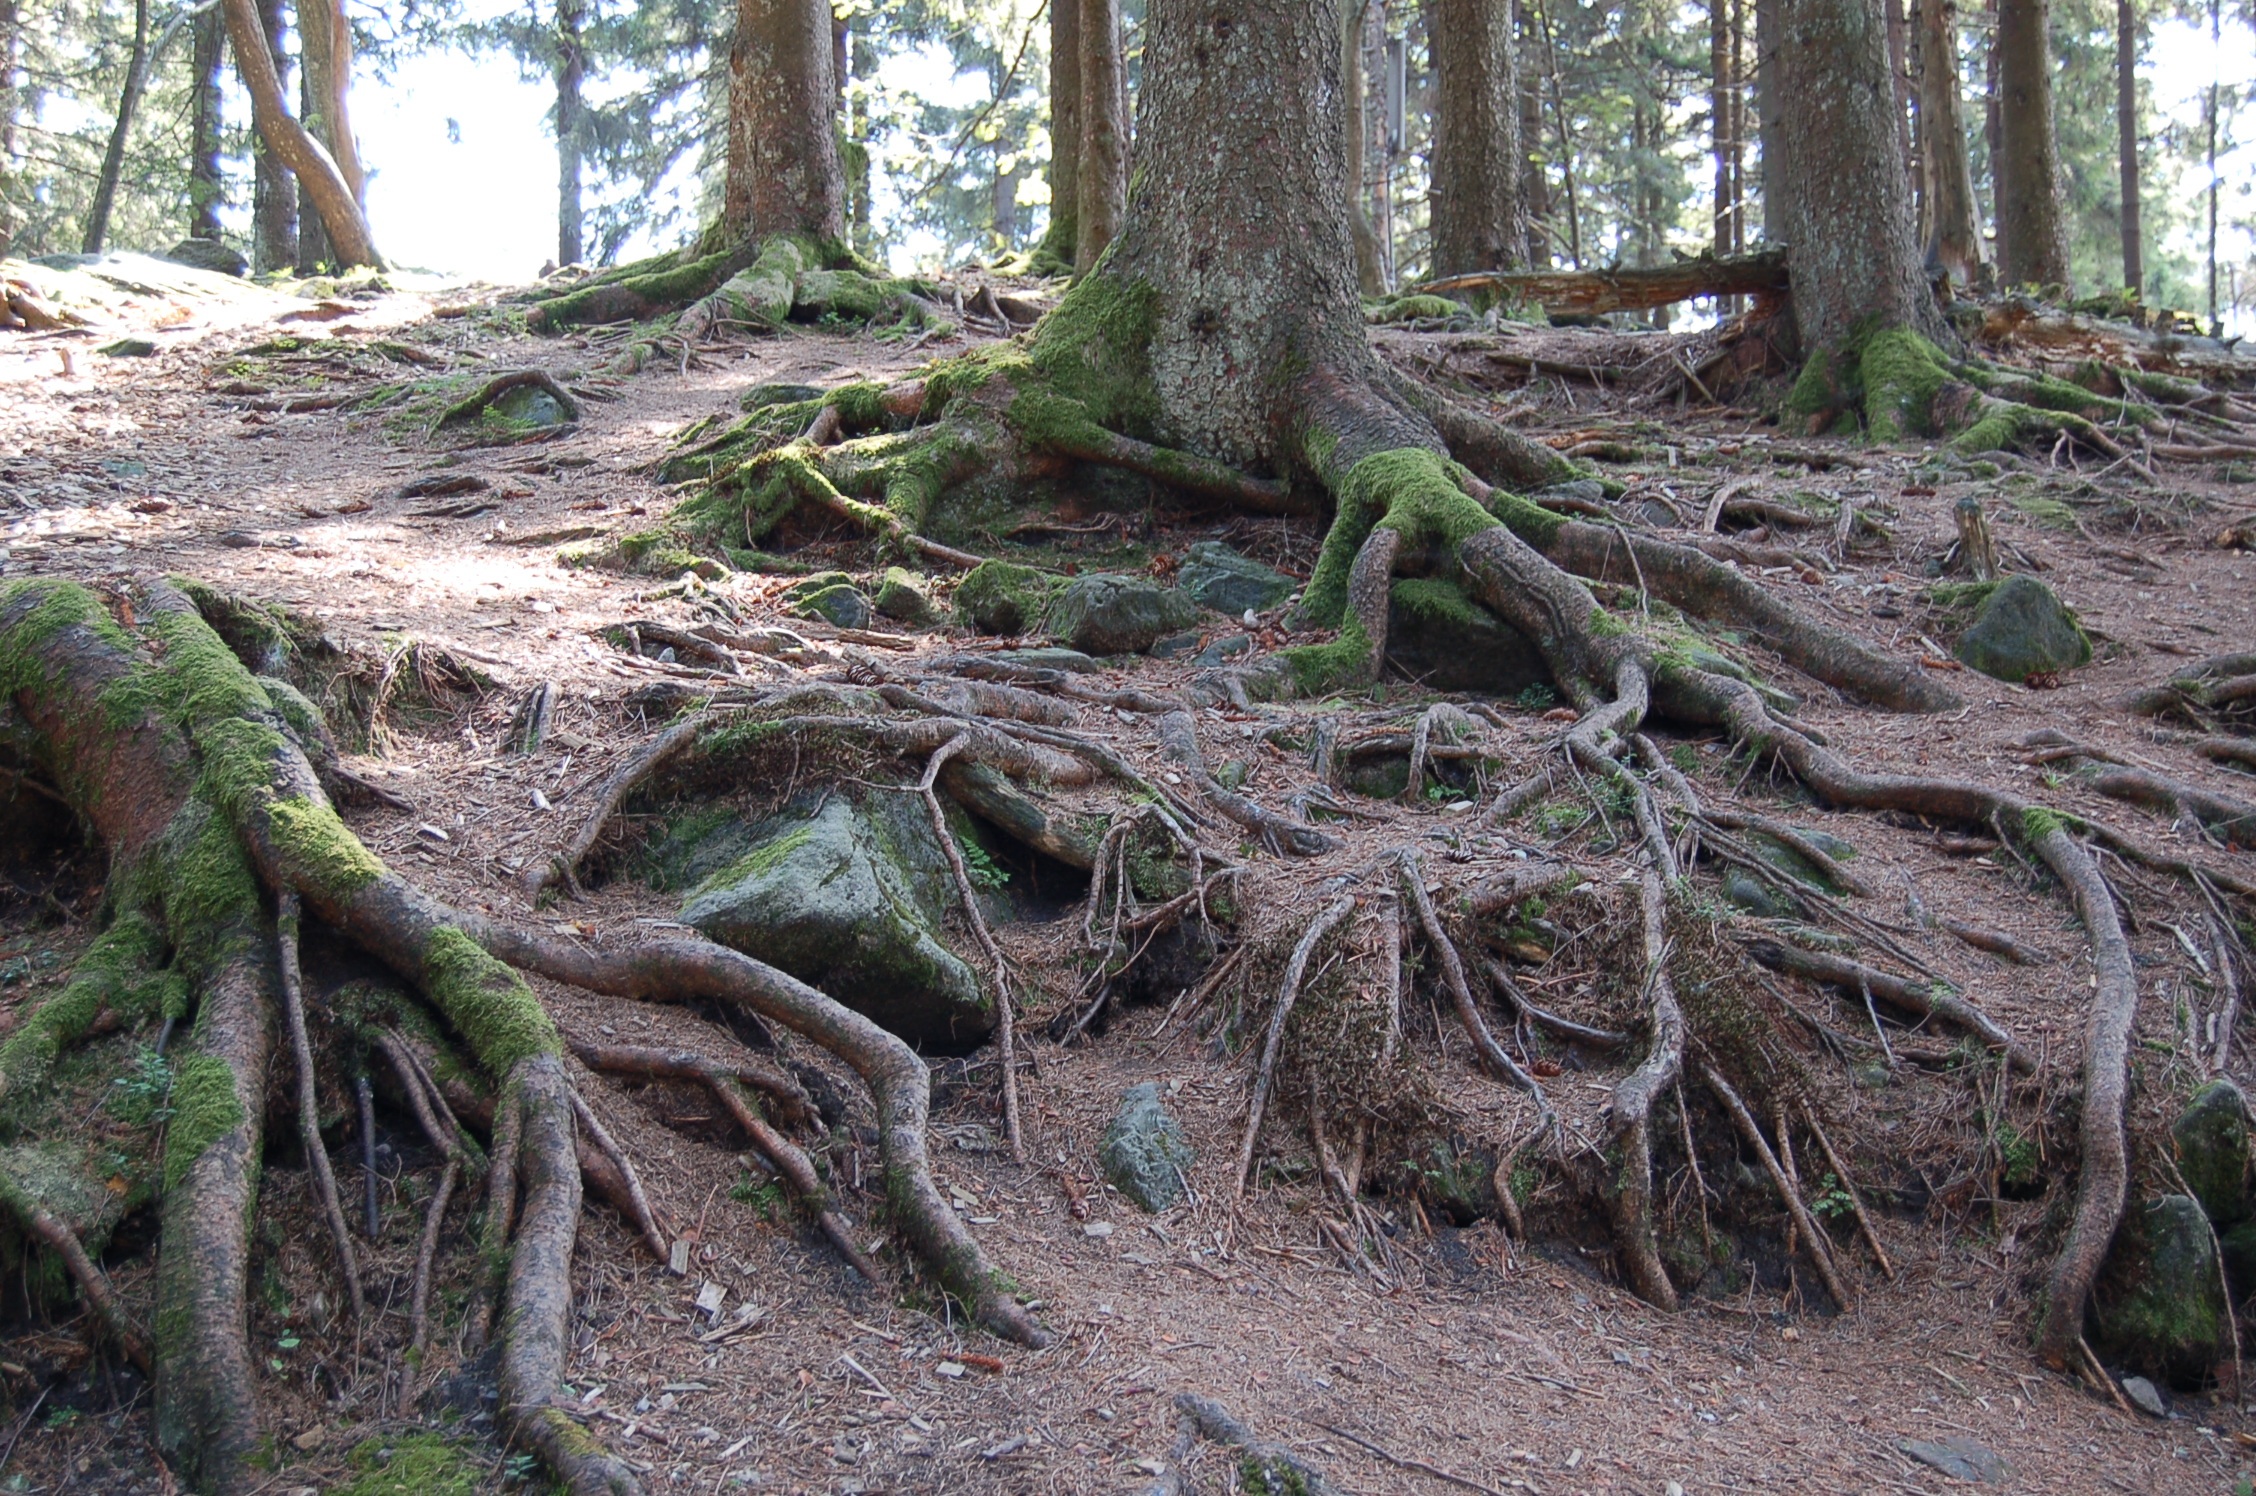
tree, nature, forest, swamp, wilderness, branch, plant, wood, trail, trunk, overgrown, log, jungle, root, trees, tribe, rainforest, wetland, woodland, habitat, ecosystem, old tree, old growth forest, natural environment, woody plant